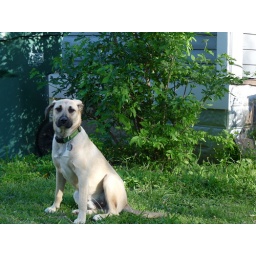
He's wondering what the heck that black thing is in front of my face